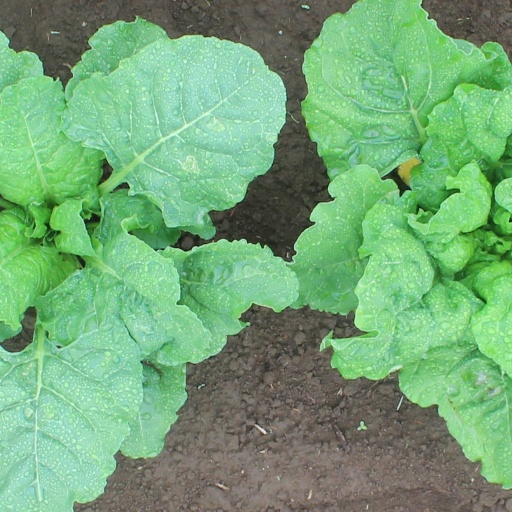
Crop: sugar beet